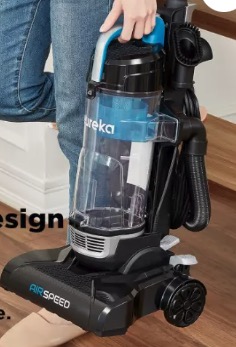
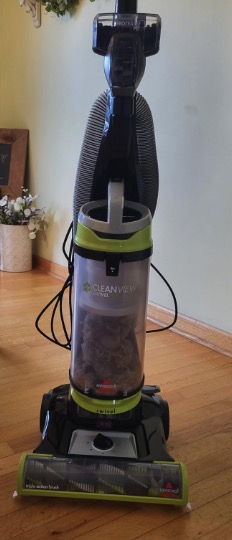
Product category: items_vacuum
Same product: no